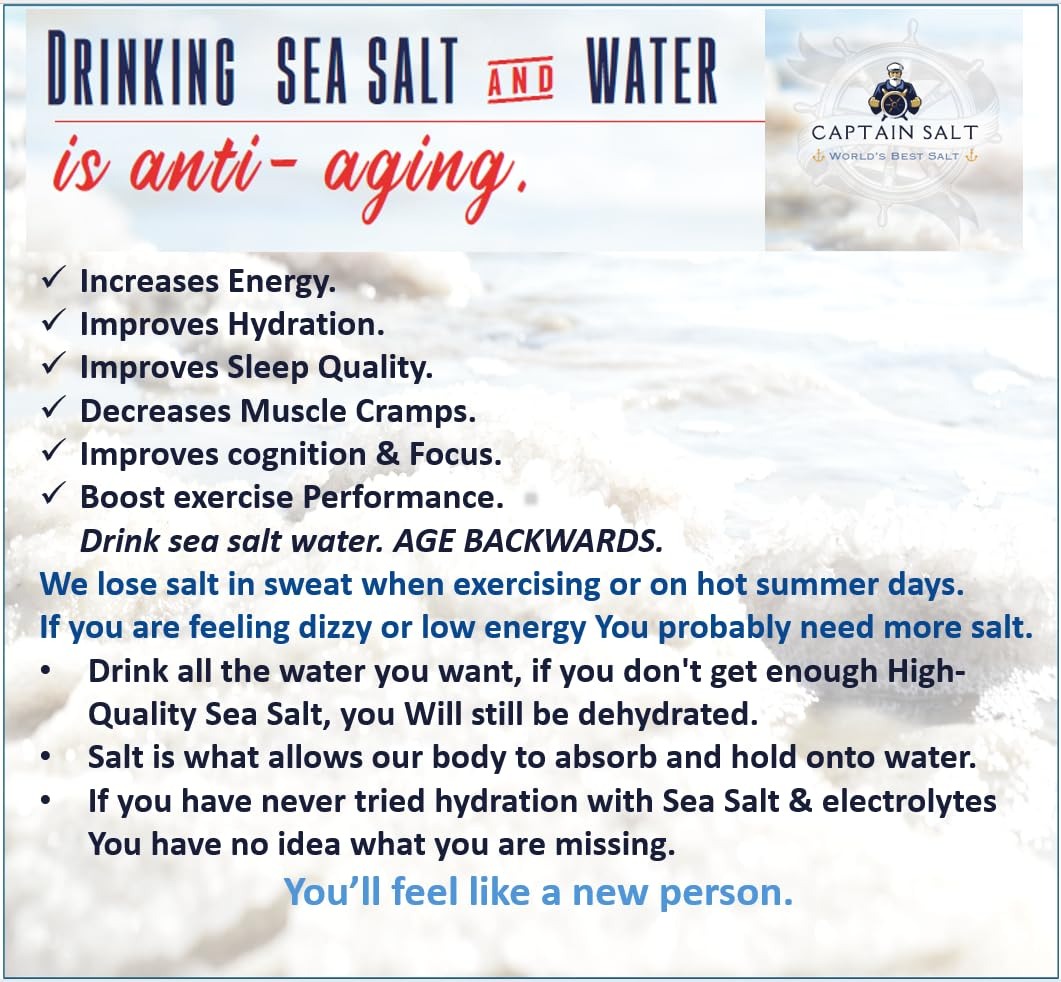
Item Name: Organic Mineral Sea Salt | Premium Colima Sea Salt | Natural Grain | 82+ Minerals | Kosher | Additive Free | Handcrafted
Bullet Point 1: THE BENEFIT OF COLIMA SEA SALT This type of flaky sea salt is valued for its purity and natural mineral content, as it is minimally processed and free from additives. Our Organic salt is commonly used in cooking, seasoning, and preserving food, and is also appreciated for its potential health benefits due to its mineral content.
Bullet Point 2: ORGANICALLY HARVESTED NATURAL AND UNREFINED SEA SALT, Limited by seasonality, 82+ essential minerals: minerals your body needs for good health. Our real sea salt is actually good for your heart and health.
Bullet Point 3: JUST CENTS A PINCH, COARSE SALT: Our unrefined sea salt is so flavorful & hence you use less. One bag of our organic sea salt lasts months.
Bullet Point 4: The organic sea salt is an exceptional option due to its highly adaptable and user texture. Its subtle taste makes it a great fit for various culinary creations, whether it be meat, seafood, vegetables, or salads. This bulk salt is ideal for both cooking and adding a final touch, effortlessly elevating the sophistication of any dish.
Product Description: Discover the pure, unadulterated essence of salt with our Coarse Sea Salt. This organic, handcrafted treasure is a true culinary gem, boasting an incredible 82 natural minerals without any artificial additives. Crafted through an ancient, time-honored process, each crystal is a work of art, formed by the gentle evaporation of seawater. Kosher and free from any synthetic enhancements. Sprinkle it over your favorite dishes to unlock a world of nuanced flavors, or use it as a finishing salt to elevate the simplest ingredients into a gourmet experience. With its delicate, flaky texture and unparalleled depth of taste, this salt will become an indispensable pantry staple for any culinary enthusiast seeking the purest, most authentic flavors. Embrace the beauty of simplicity with our Coarse Sea Salt.
Value: 16.0
Unit: Ounce

Price: 9.85